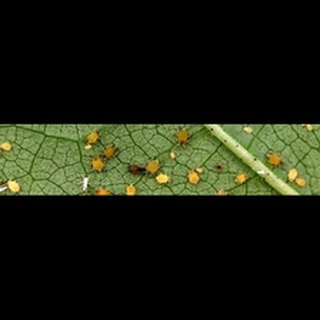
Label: wheat_mite